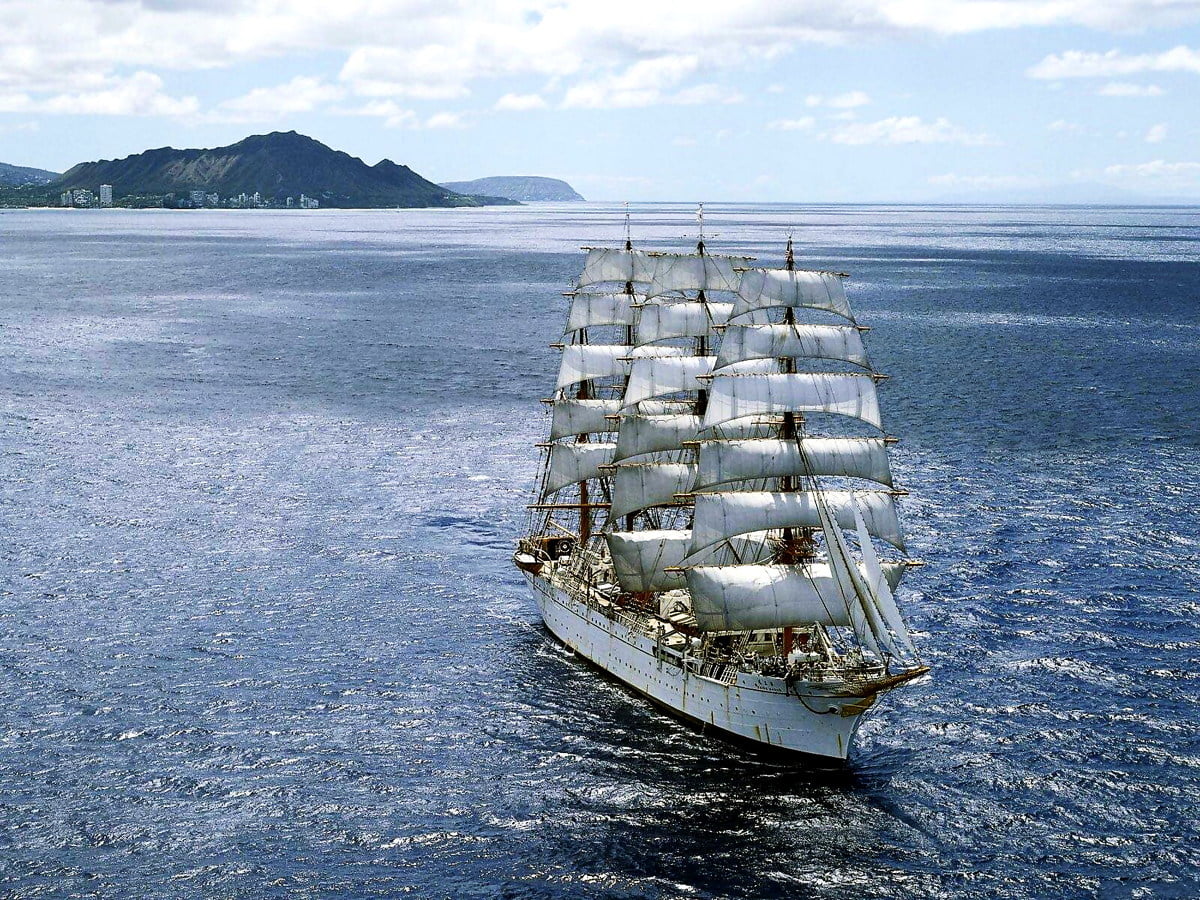
Vehicle type: Ships